Eugène Raynaldy

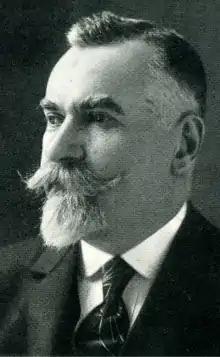

Jean Jacques Raynaldy (23 December 1869 – 15 June 1938), mainly known as Eugène Raynaldy, was a French politician who was a deputy from 1919 to 1928 and a senator from 1930 to 1938. He was Minister of Commerce and Industry in 1924–25 and Minister of Justice in 1933–34.